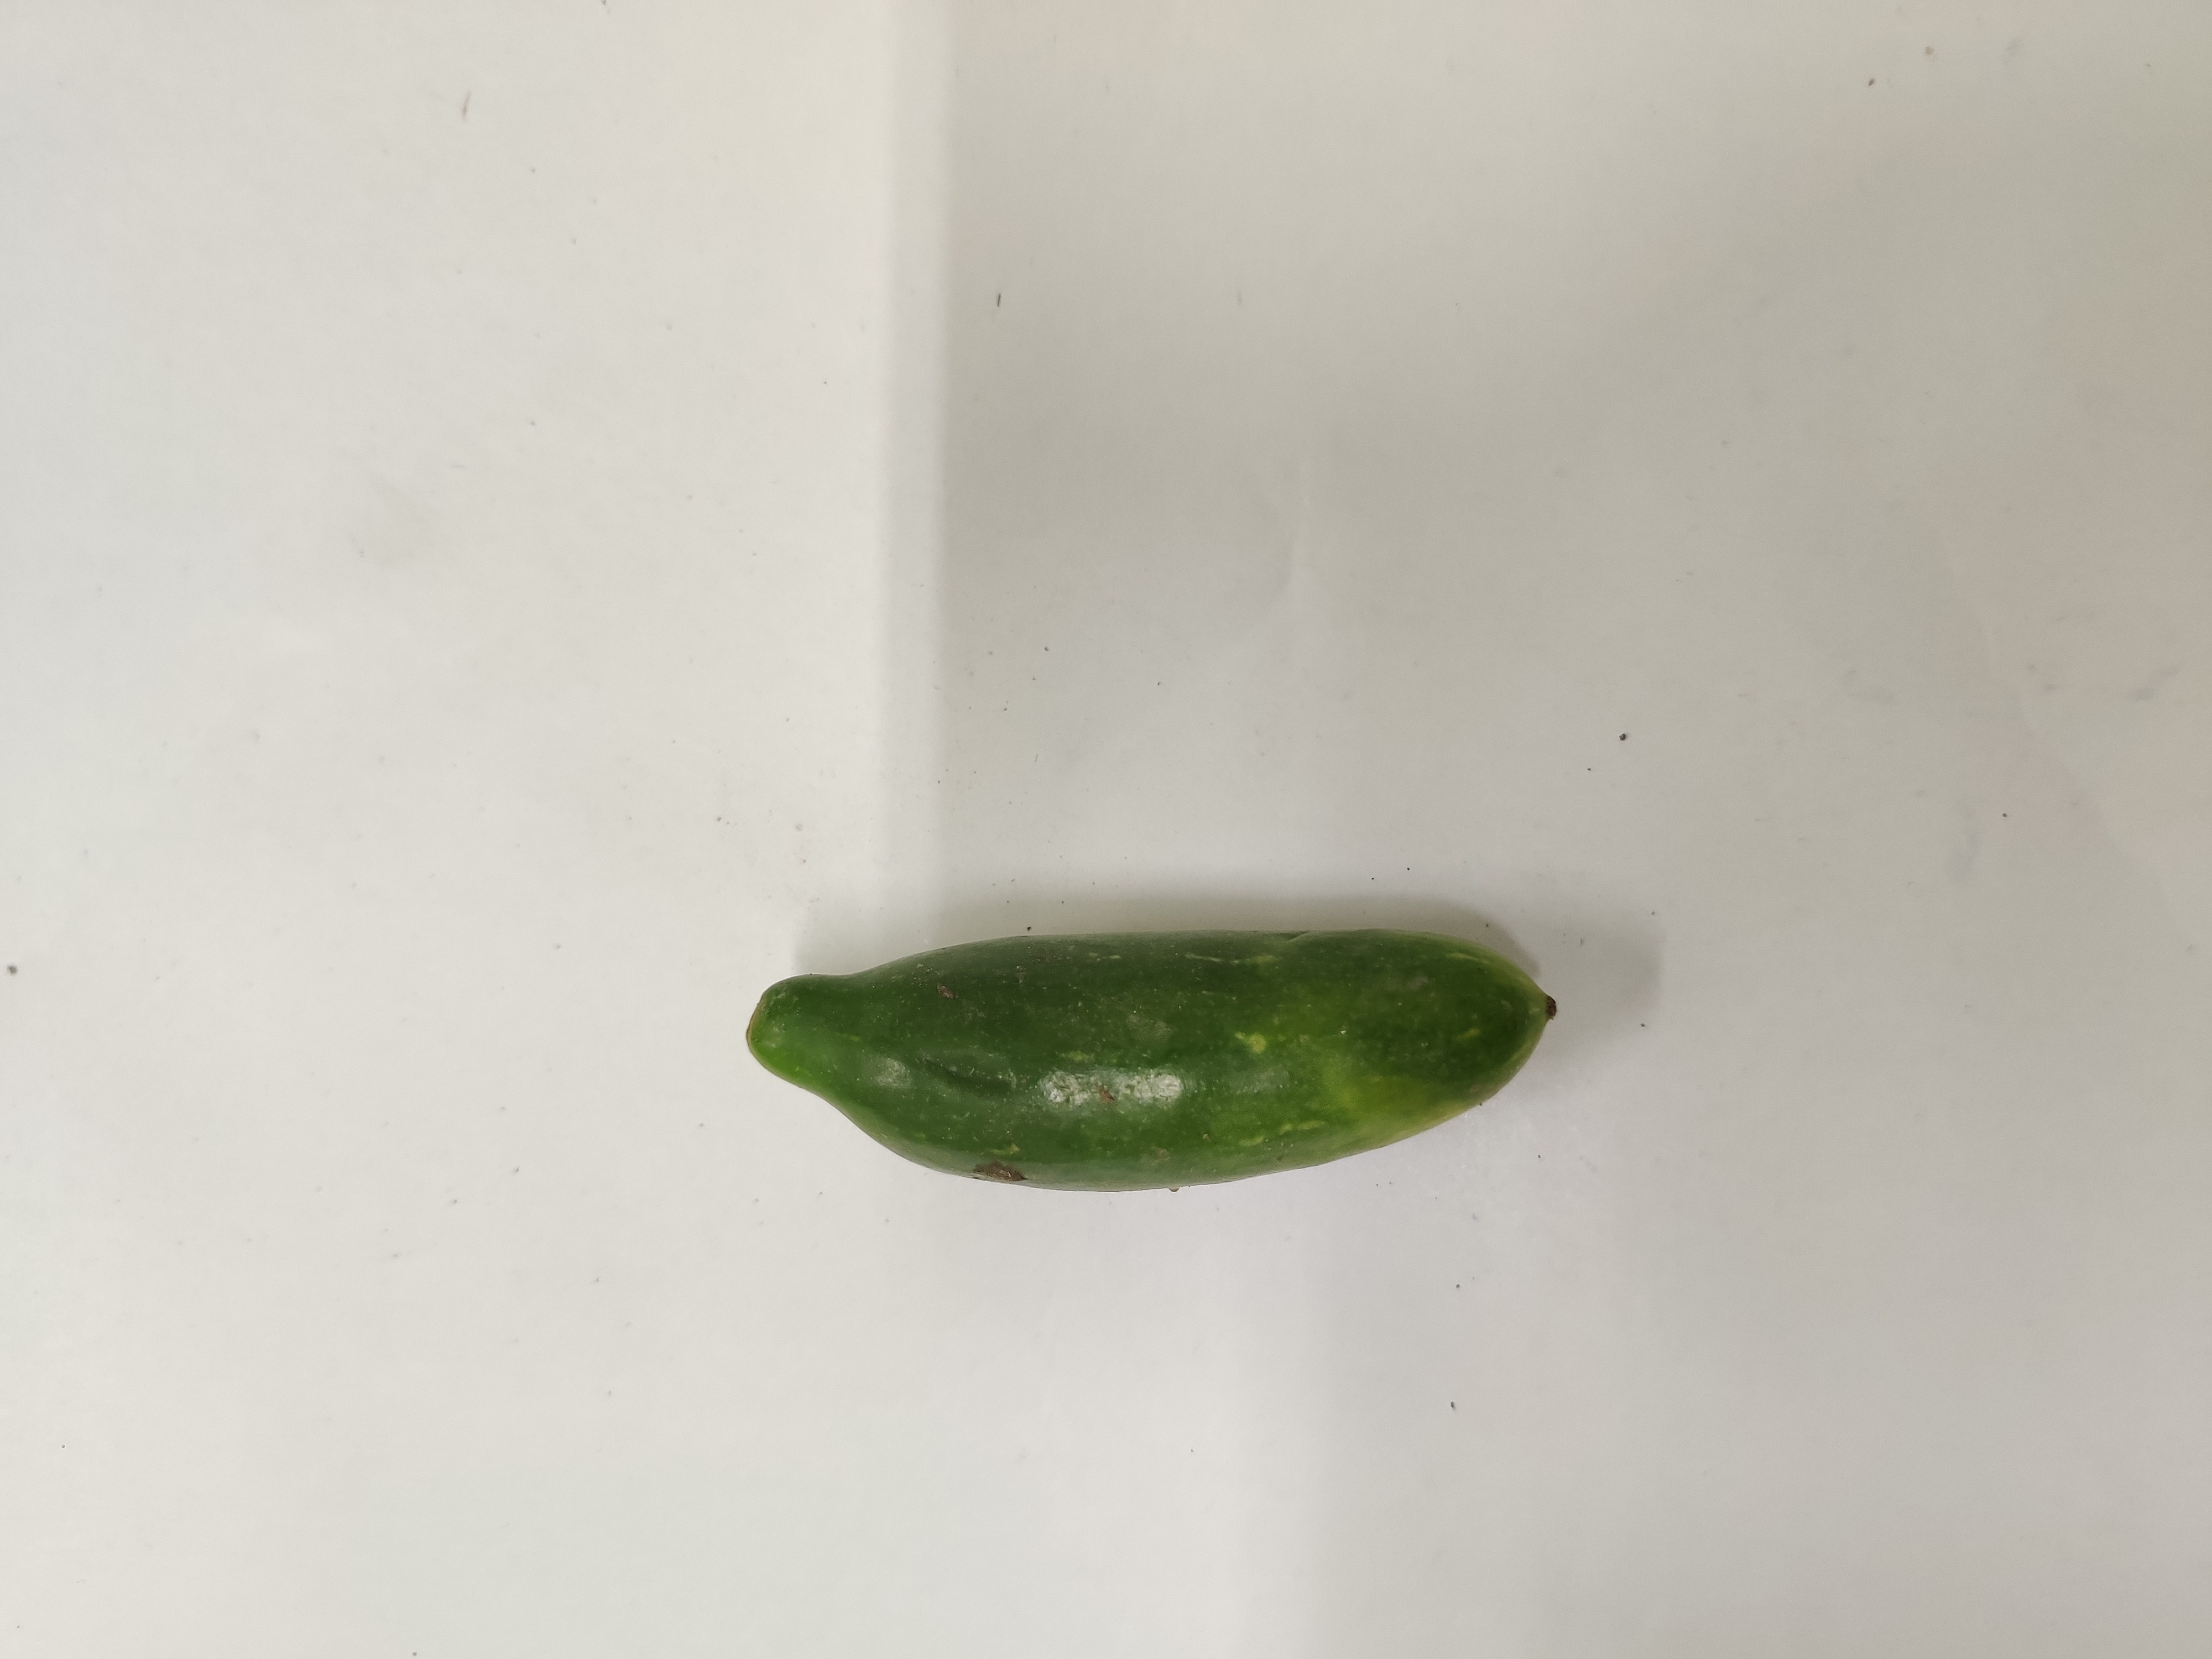
Crop: Ivy Gourd
Condition: Fresh